Matthew 9

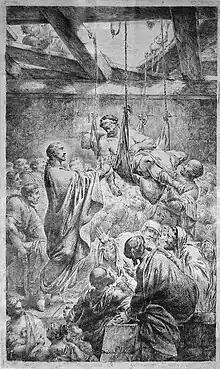
"Christ healing the paralytic at Capernaum" by 1780

This chapter can be grouped (with cross references to parallel texts in Mark and Luke):